Yotam Ben Horin

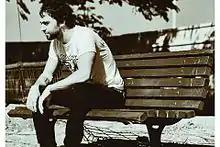

Yotam Ben Horin (born February 17, 1979, in Haifa, Israel) is an Israeli musician best known for his work as the lead singer and bassist for Israeli punk rock band Useless ID, as well as a solo artist releasing music closer to the indie/alternative rock scene. Most recently, he is also known for his work as an additional guitarist and backing vocalist for Israeli classic rock band Kaveret on their 2013 reunion performances.